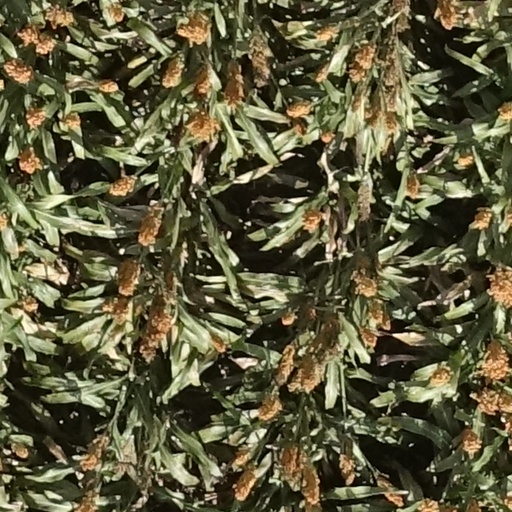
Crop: sorghum